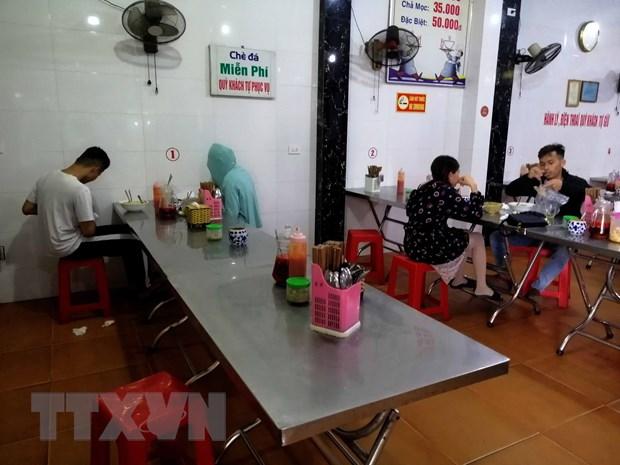
có một vài người xuất hiện ở bên trong quán ăn